Spriggan Mark 2: Re-Terraform Project

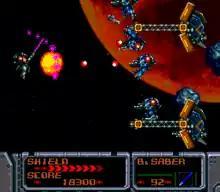
Gameplay screenshot

"Spriggan Mark 2: Re-Terraform Project" is a futuristic science fiction-themed horizontal-scrolling shoot 'em up game where the player assume the role of Greg Erwin piloting the armed Bartholomeu armor and later the Spriggan Mark 2 in a war between two opposing forces to decide the fate of a space colony at Mars through multiple stages, controlling their ship over a scrolling background until a boss is reached is reached. Gameplay differs from previous Compile shooters, as intermissions between characters plays out during gameplay to advance the storyline.